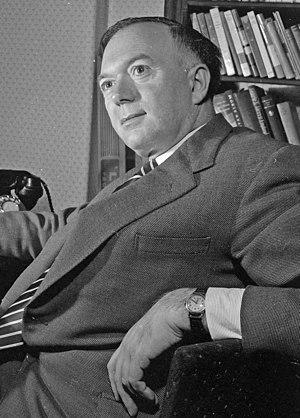
George Mikes, né le 15 février 1912 à Siklós et mort le 30 août 1987 à Londres, est un écrivain et journaliste britannique d'origine hongroise. Auteur d'une trentaine de livres d'humour, il est surtout connu pour l'un d'entre eux, How to be an Alien, devenu un best-seller.